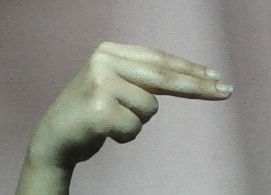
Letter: ain